Shanmuckinish Castle

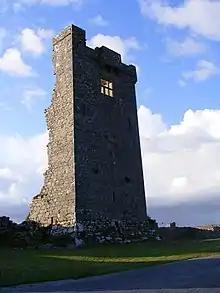
Close up view of the ruin

The "National Inventory of Architectural Heritage" describes the tower house as the "remains of free-standing square-plan single bay four-storey rubble stone-built tower house, c. 1450." It reaches almost to its original height of around 17 m and is partially collapsed, exposing a cross-sectional view of the interior floors. The stairways have not survived. However, the ruin still features the remains of two vaulted ceilings, intramural passages and stairs. The lower windows are defensive loops, while the upper floors feature larger decorative windows. A bawn wall survives and is in relatively good repair due to work in the 18th and 19th centuries. The first floor reception room had a large fireplace in the west wall and still extant internal wall rendering. The house also has a wall walk and machicolations (of the original four only two survive).